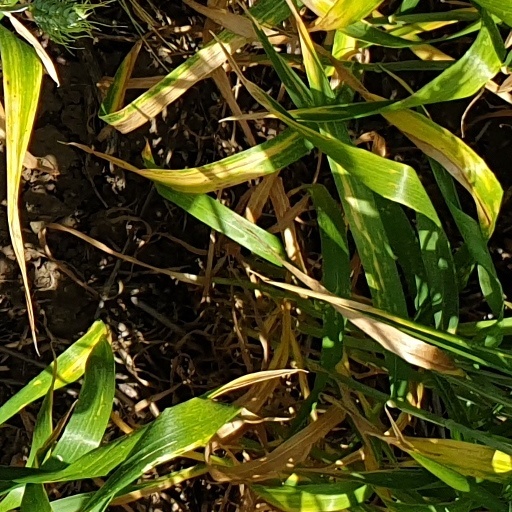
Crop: wheat